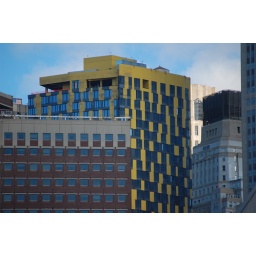
The most colorful building in downtown NY.